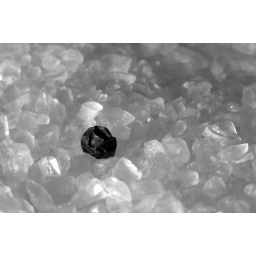
A single black peppercorn, on a bed of course salt. Macro in B&amp;amp;W, side-lit w/ a Metz 48 AF-1.